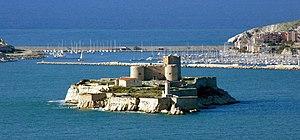
L'île d'If est une des îles du Frioul.
Le château d'If est une forteresse française édifiée sur les ordres du roi François Iᵉʳ, entre 1527 et 1529 sur l'îlot d'If de l'archipel du Frioul, proche des îles de Ratonneau et Pomègues au centre de la rade de Marseille.
Cet article recense les monuments historiques de Marseille, en France.